United States at the Summer Olympics

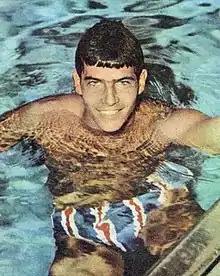
Mark Andrew Spitz swimmer and nine-time Olympic champion. He was the most successful athlete at the 1972 Summer Olympics in Munich, winning seven gold medals, each in world-record time.

The 1960 Rome Olympics saw the Americans losing their grip on their traditionally successful sports, such as track and field and weightlifting. On the other hand, boxing, swimming (where the Americans won 9 gold medals, while being controversially denied gold in the 100 meters freestyle), and wrestling produced unexpectedly good results. In track and field, the U.S. won 12 golds, as the U.S. team encountered problems, such as a controversial disqualification of their gold medal-winning men's 4x100 relay team. In weightlifting, the Soviets won five out of seven events, leaving the U.S. with one gold. The U.S. basketball team met the pre-tournament expectations and won its fifth consecutive gold medal. The final result of 34 gold and 71 total medals for the U.S., compared to the USSR's 43 gold and 103 total medals, showed that the U.S. was no longer the dominant force in Olympic competition. The 1960 Rome Summer Olympics were the first to be broadcast in the United States on CBS, with extensive coverage.